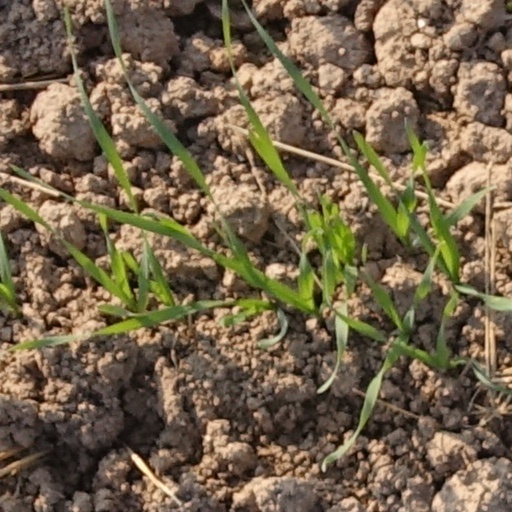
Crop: wheat